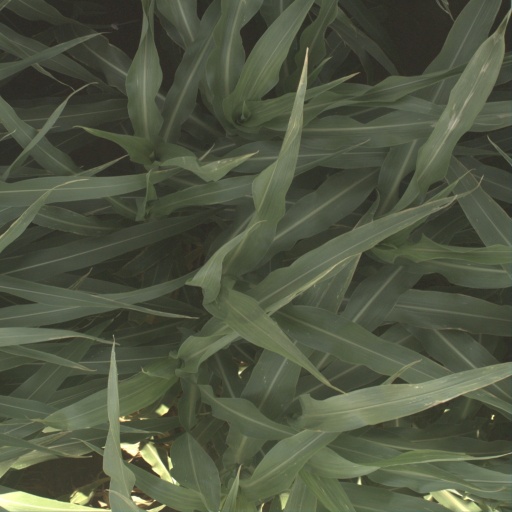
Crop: sorghum